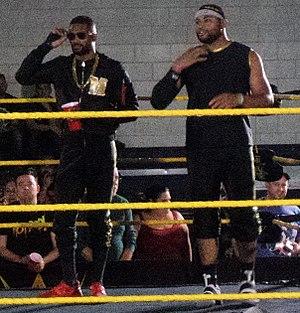
The Street Profits est une équipe de catch Face composée de Angelo Dawkins & Montez Ford. Le duo travaille actuellement pour la World Wrestling Entertainment, dans la division Raw, où ils sont les actuels champions par équipes de Raw.